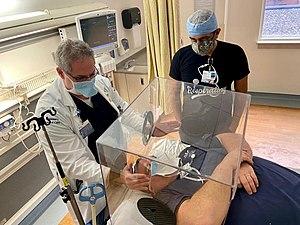
La pénurie de matériel médical et de professionnels de santé causés par la pandémie de coronavirus de 2019-2020 est rapidement devenue un problème majeur de la pandémie. La question de la pénurie liée à une pandémie a été étudiée dans le passé et a été documentée lors d'événements récents.